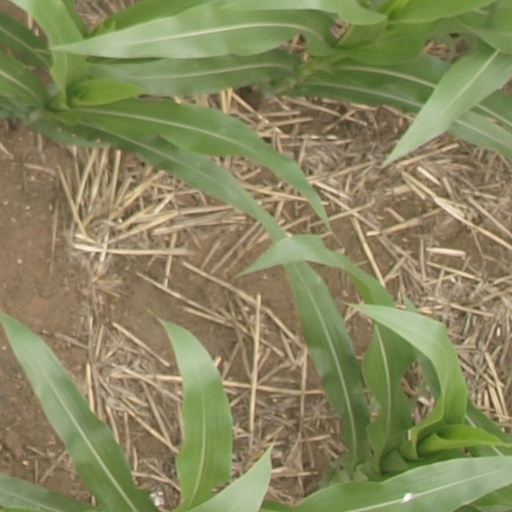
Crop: maize; corn